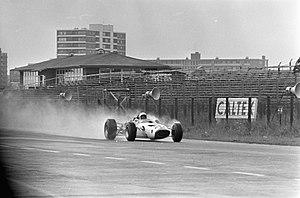
La McLaren M2B est la première monoplace de Formule 1 de l'écurie britannique McLaren Racing, engagée dans le cadre des championnats du monde de Formule 1 1966, 1967 et 1968. Conçue par l'ingénieur britannique Robin Herd, directeur technique de l'écurie, la M2B est dérivée de la McLaren M2A, un prototype fabriqué en mallite en 1965. La monoplace est pilotée par le Néo-Zélandais Bruce McLaren, fondateur de l'équipe et ancien pilote de Cooper Car Company ; son compatriote Chris Amon, pilote de l'écurie en CanAm devait également en prendre le volant mais n'est finalement jamais engagé en raison de problèmes de moteur. La M2B est équipée d'un moteur V8 Ford, remplacé temporairement par un moteur Scuderia Serenissima en cours de saison.